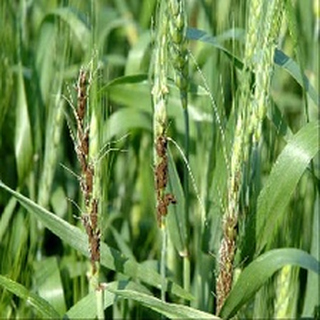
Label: wheat_smut